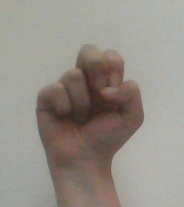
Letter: gaaf